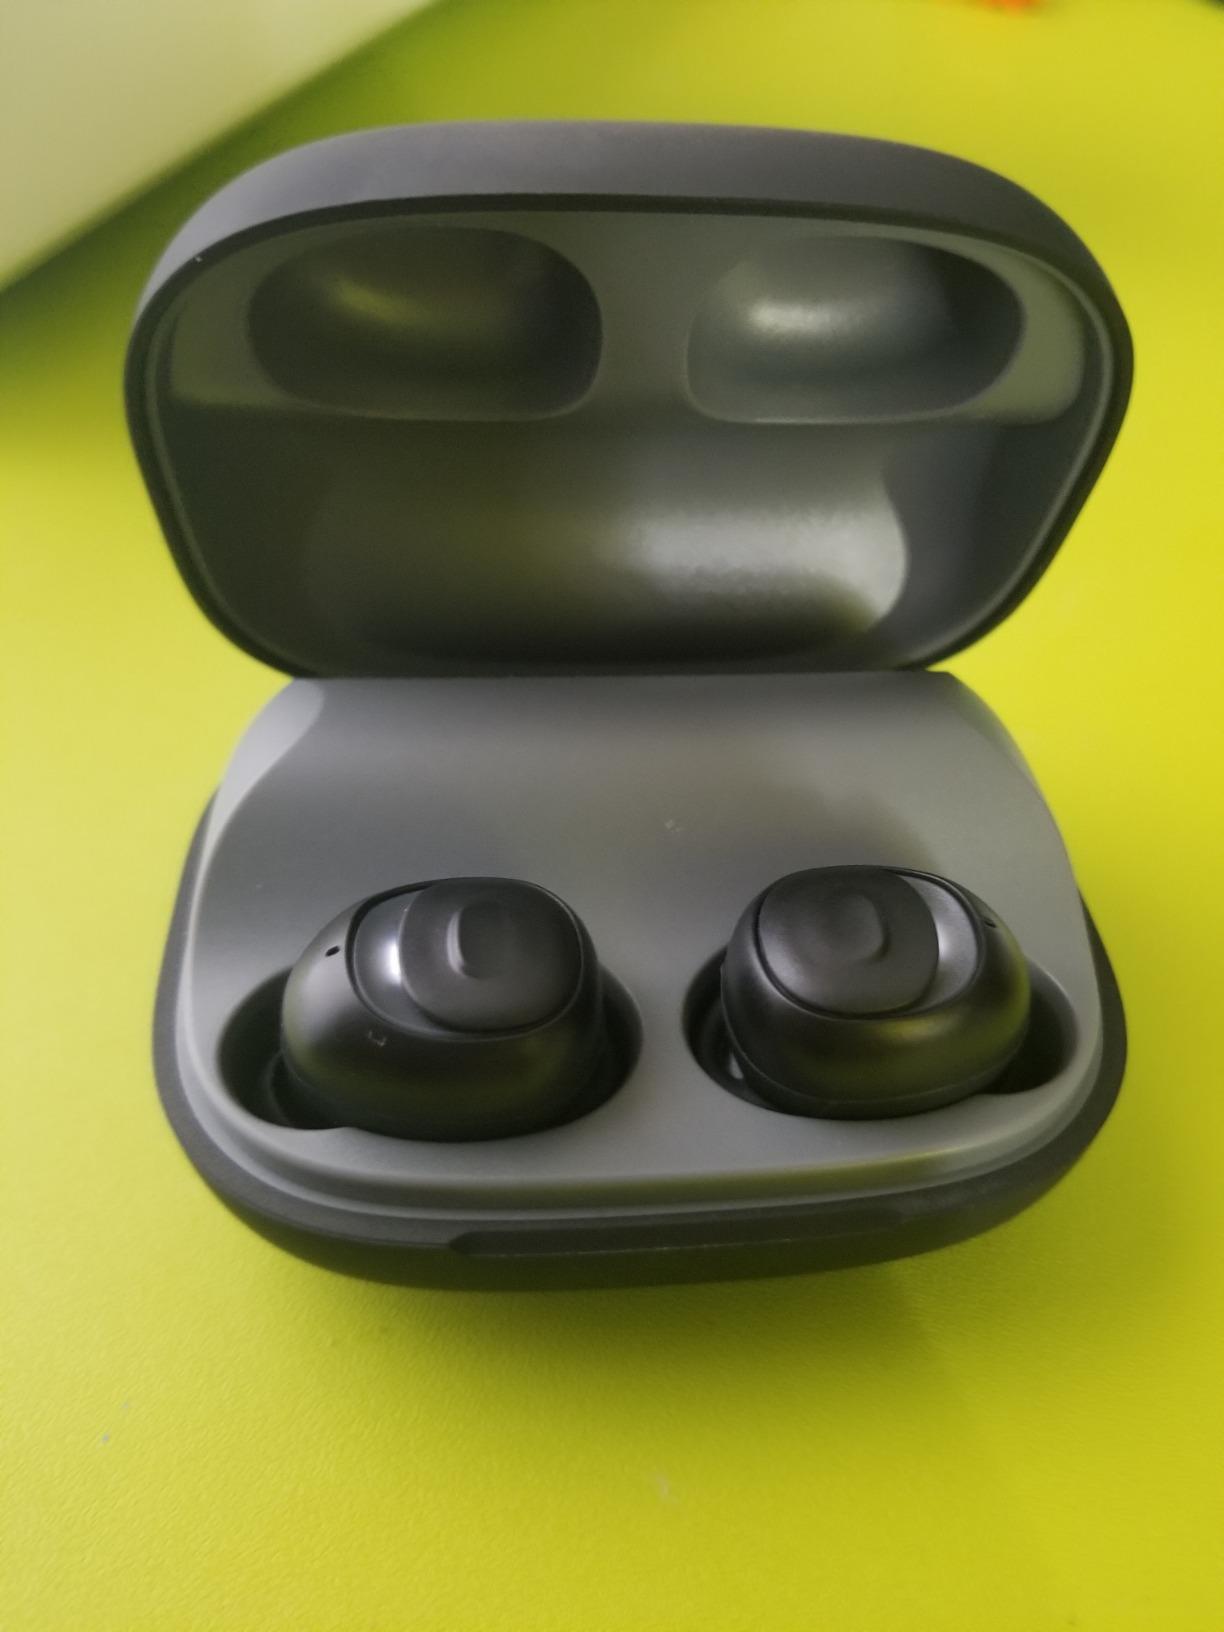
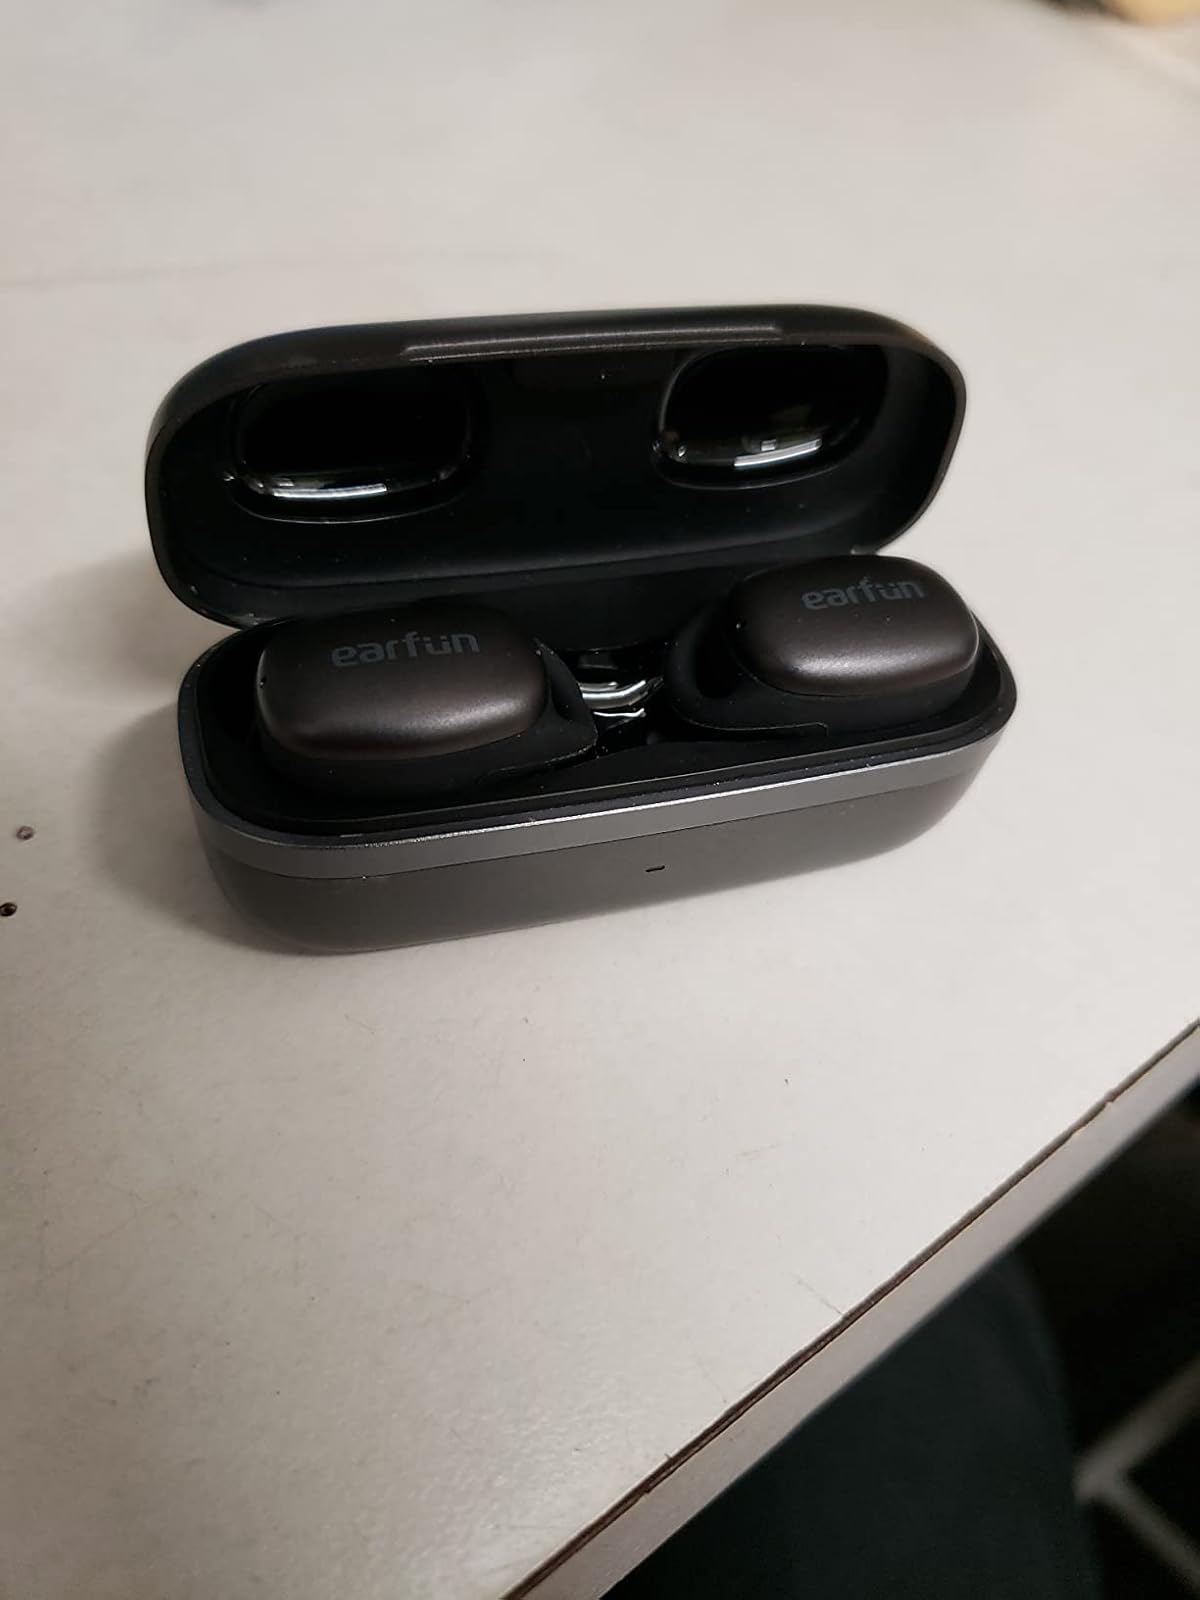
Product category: earbuds
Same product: no